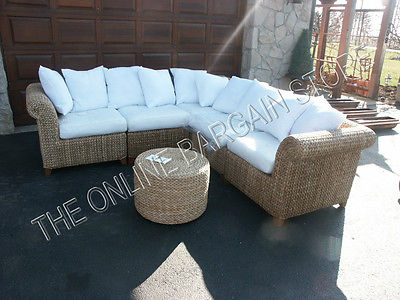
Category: sofa